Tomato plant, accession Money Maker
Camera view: bottom (45 deg); turntable rotation: 300 degrees
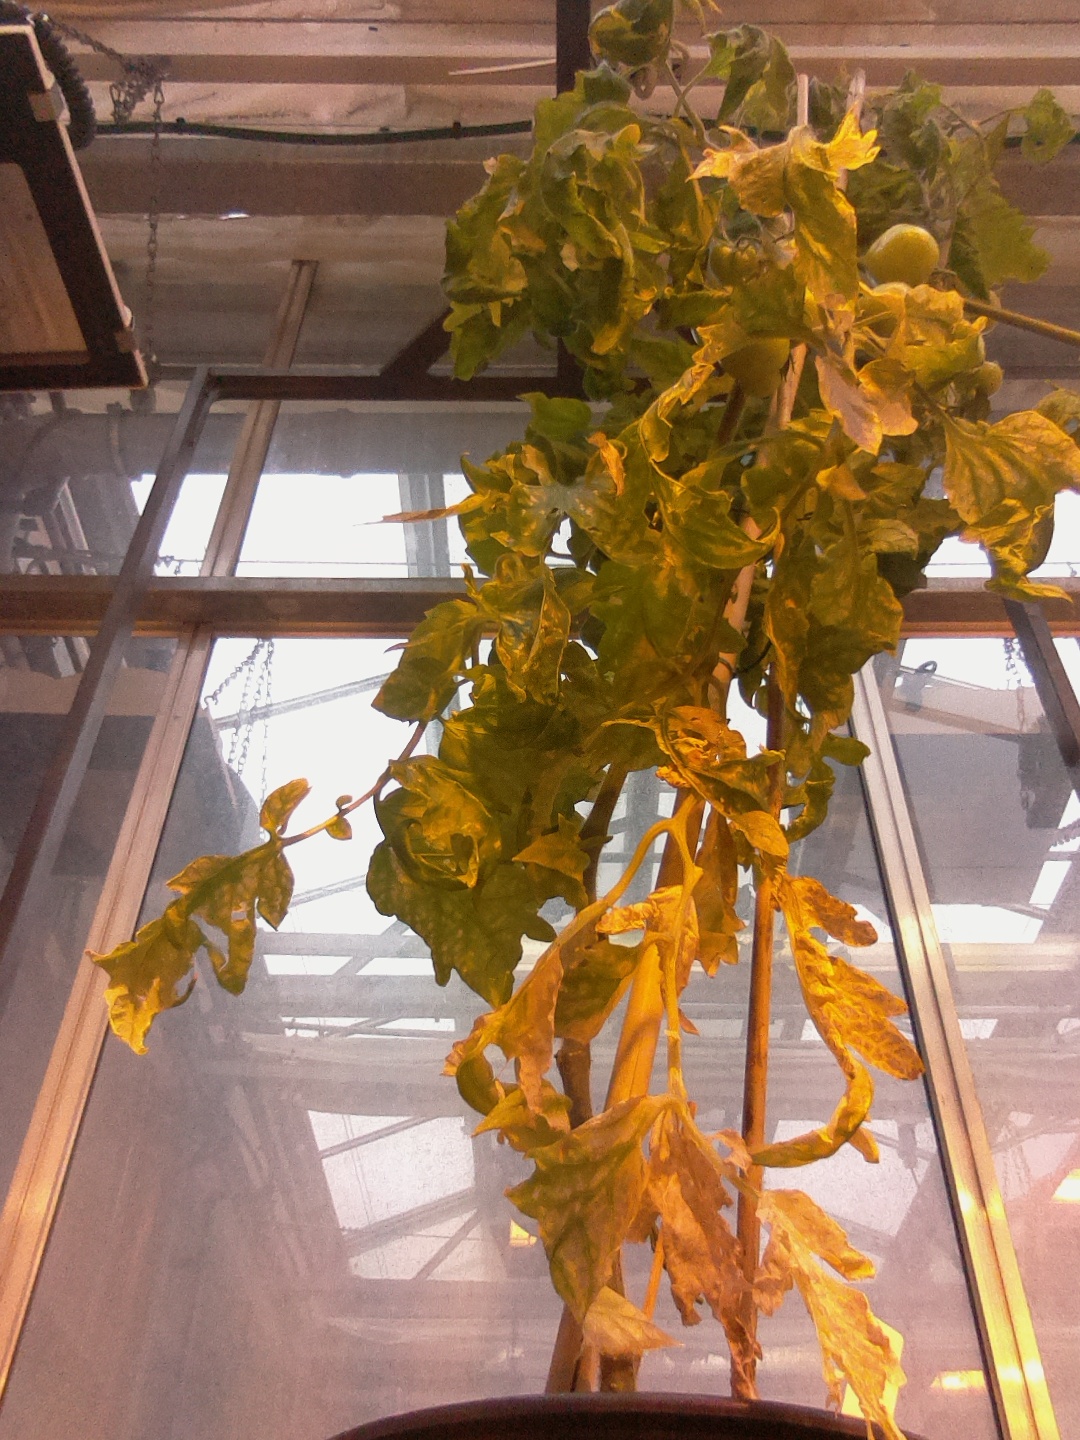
BBCH growth stage 79: 90% -100% of final fruit size